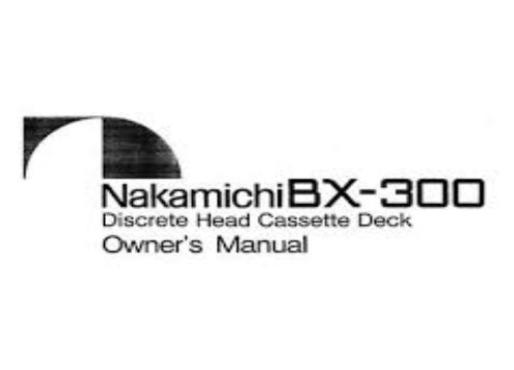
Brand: nakamichi-2
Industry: Necessities